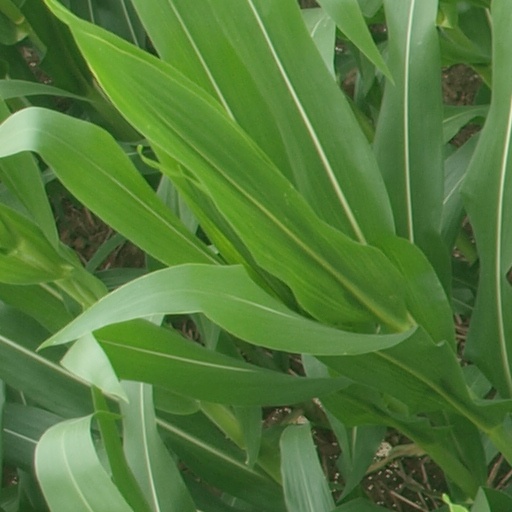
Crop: maize; corn